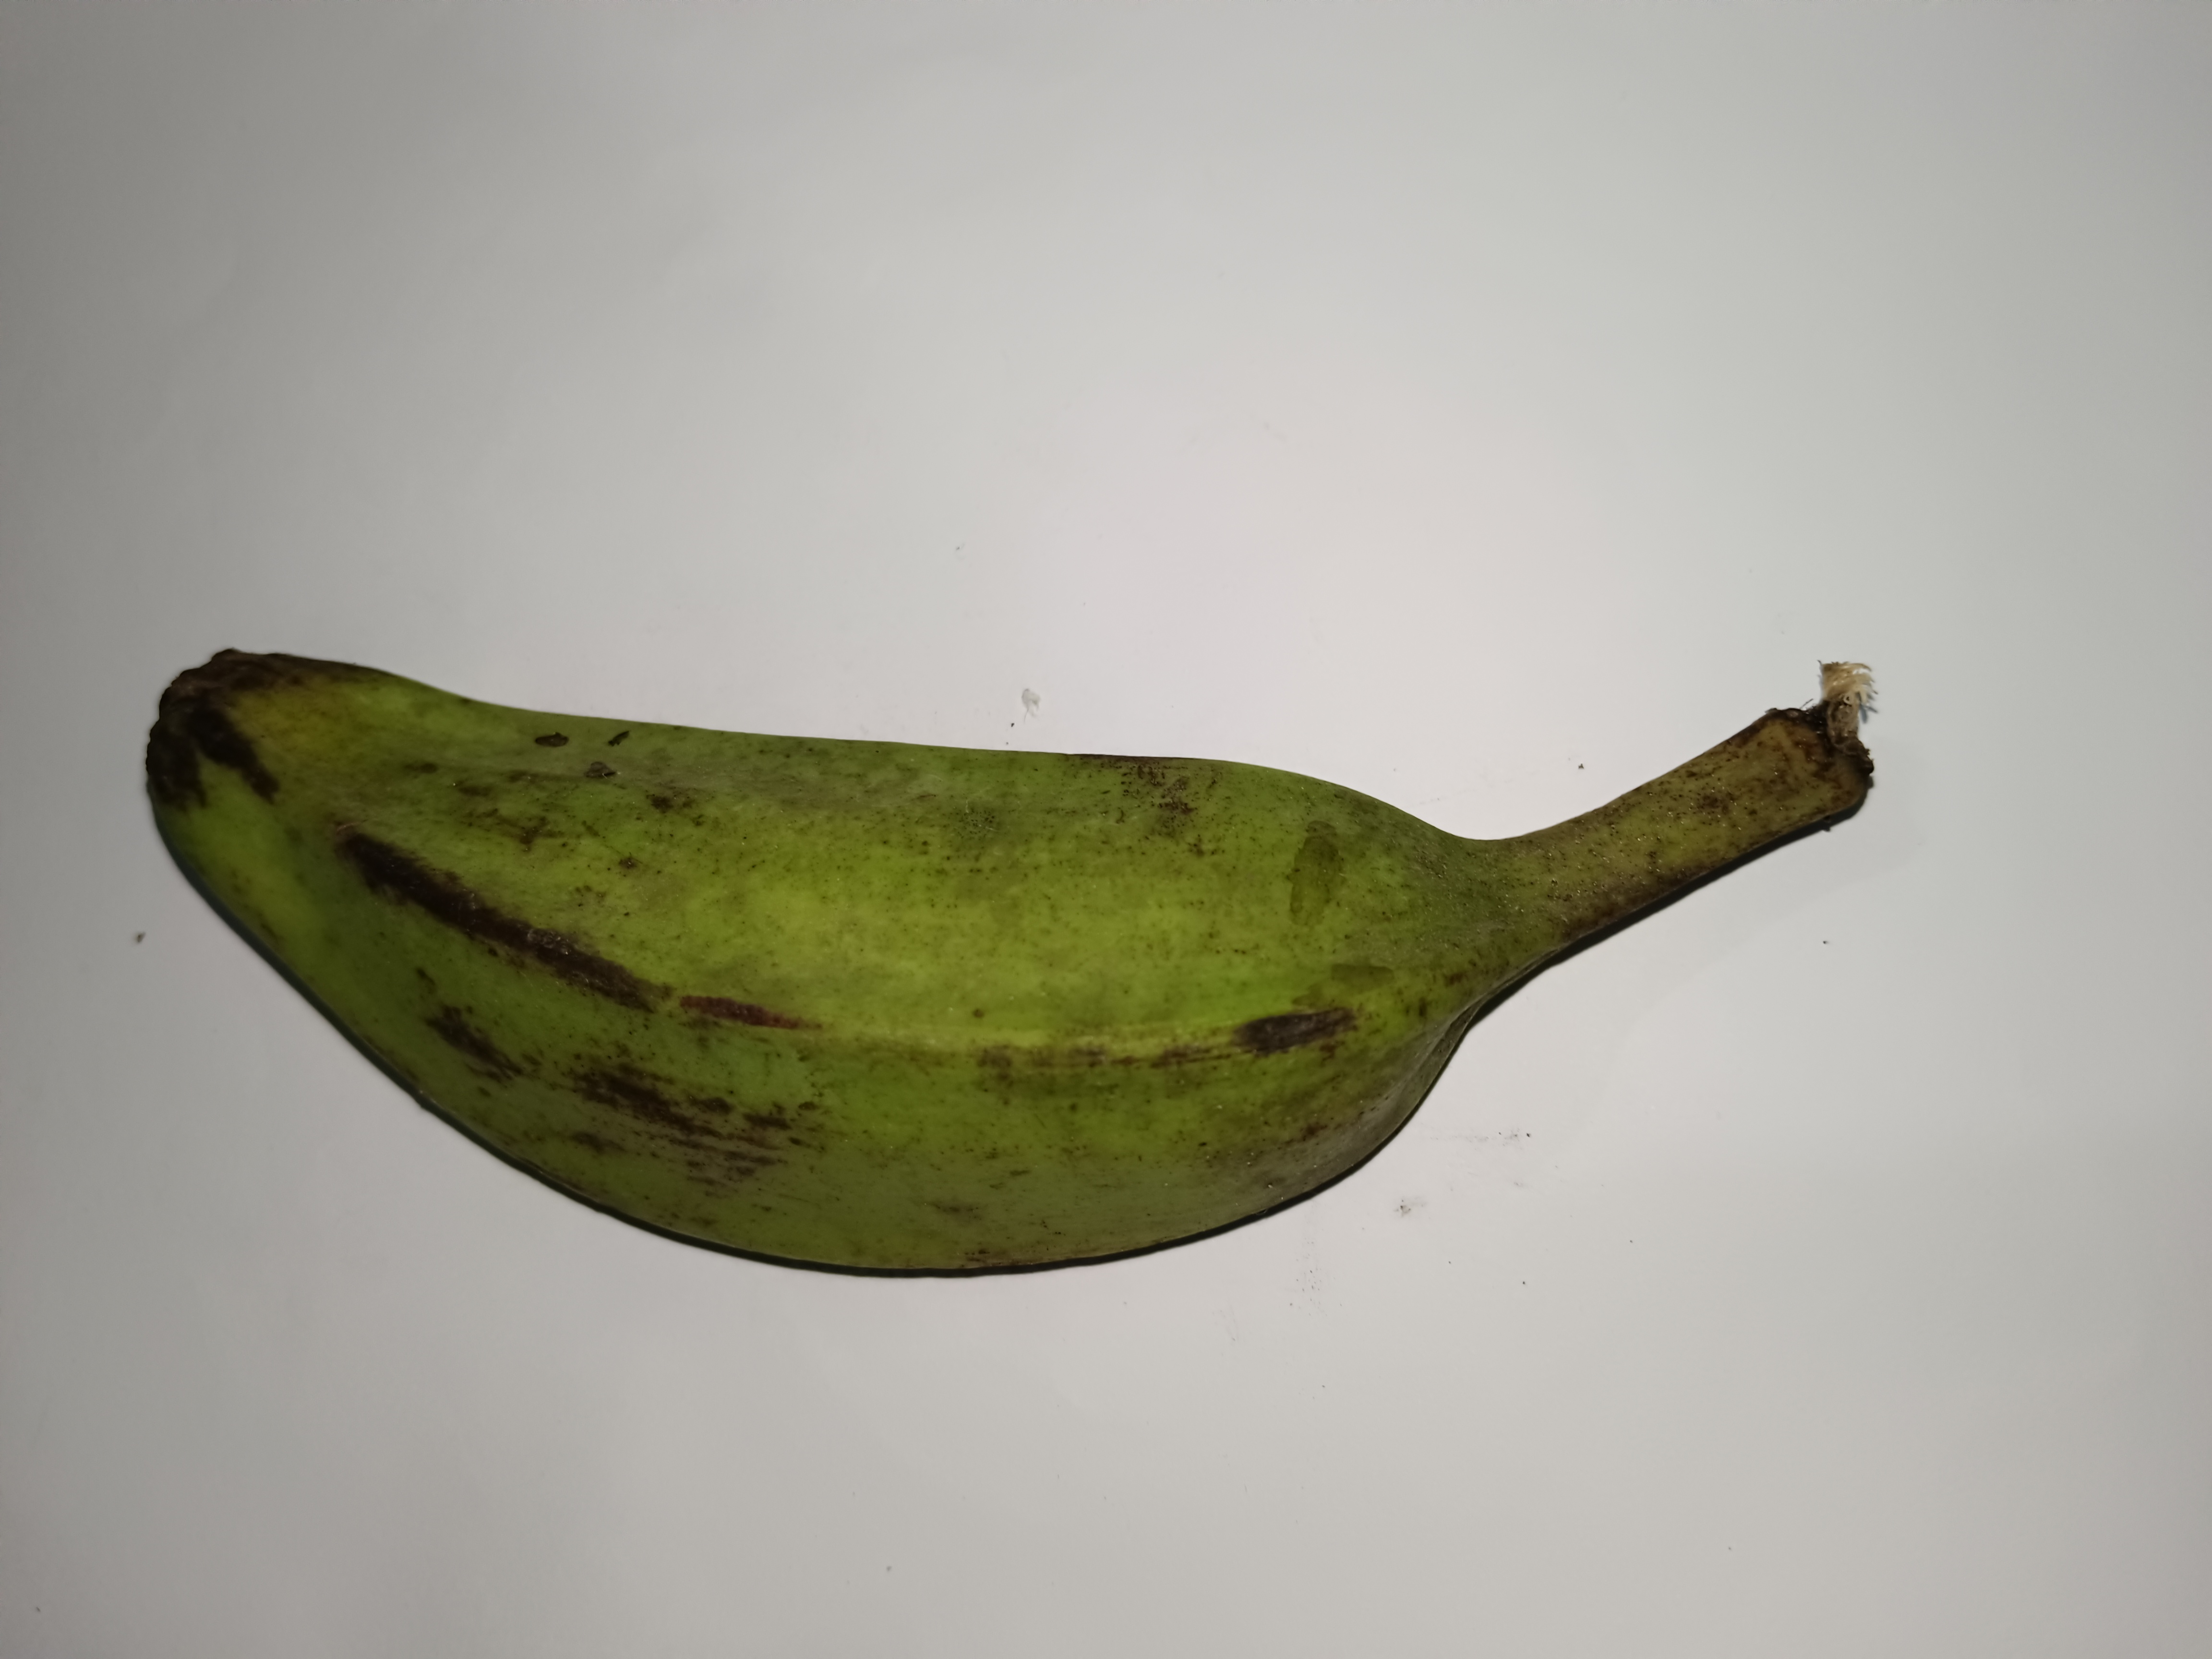
Banana variety: Anaji